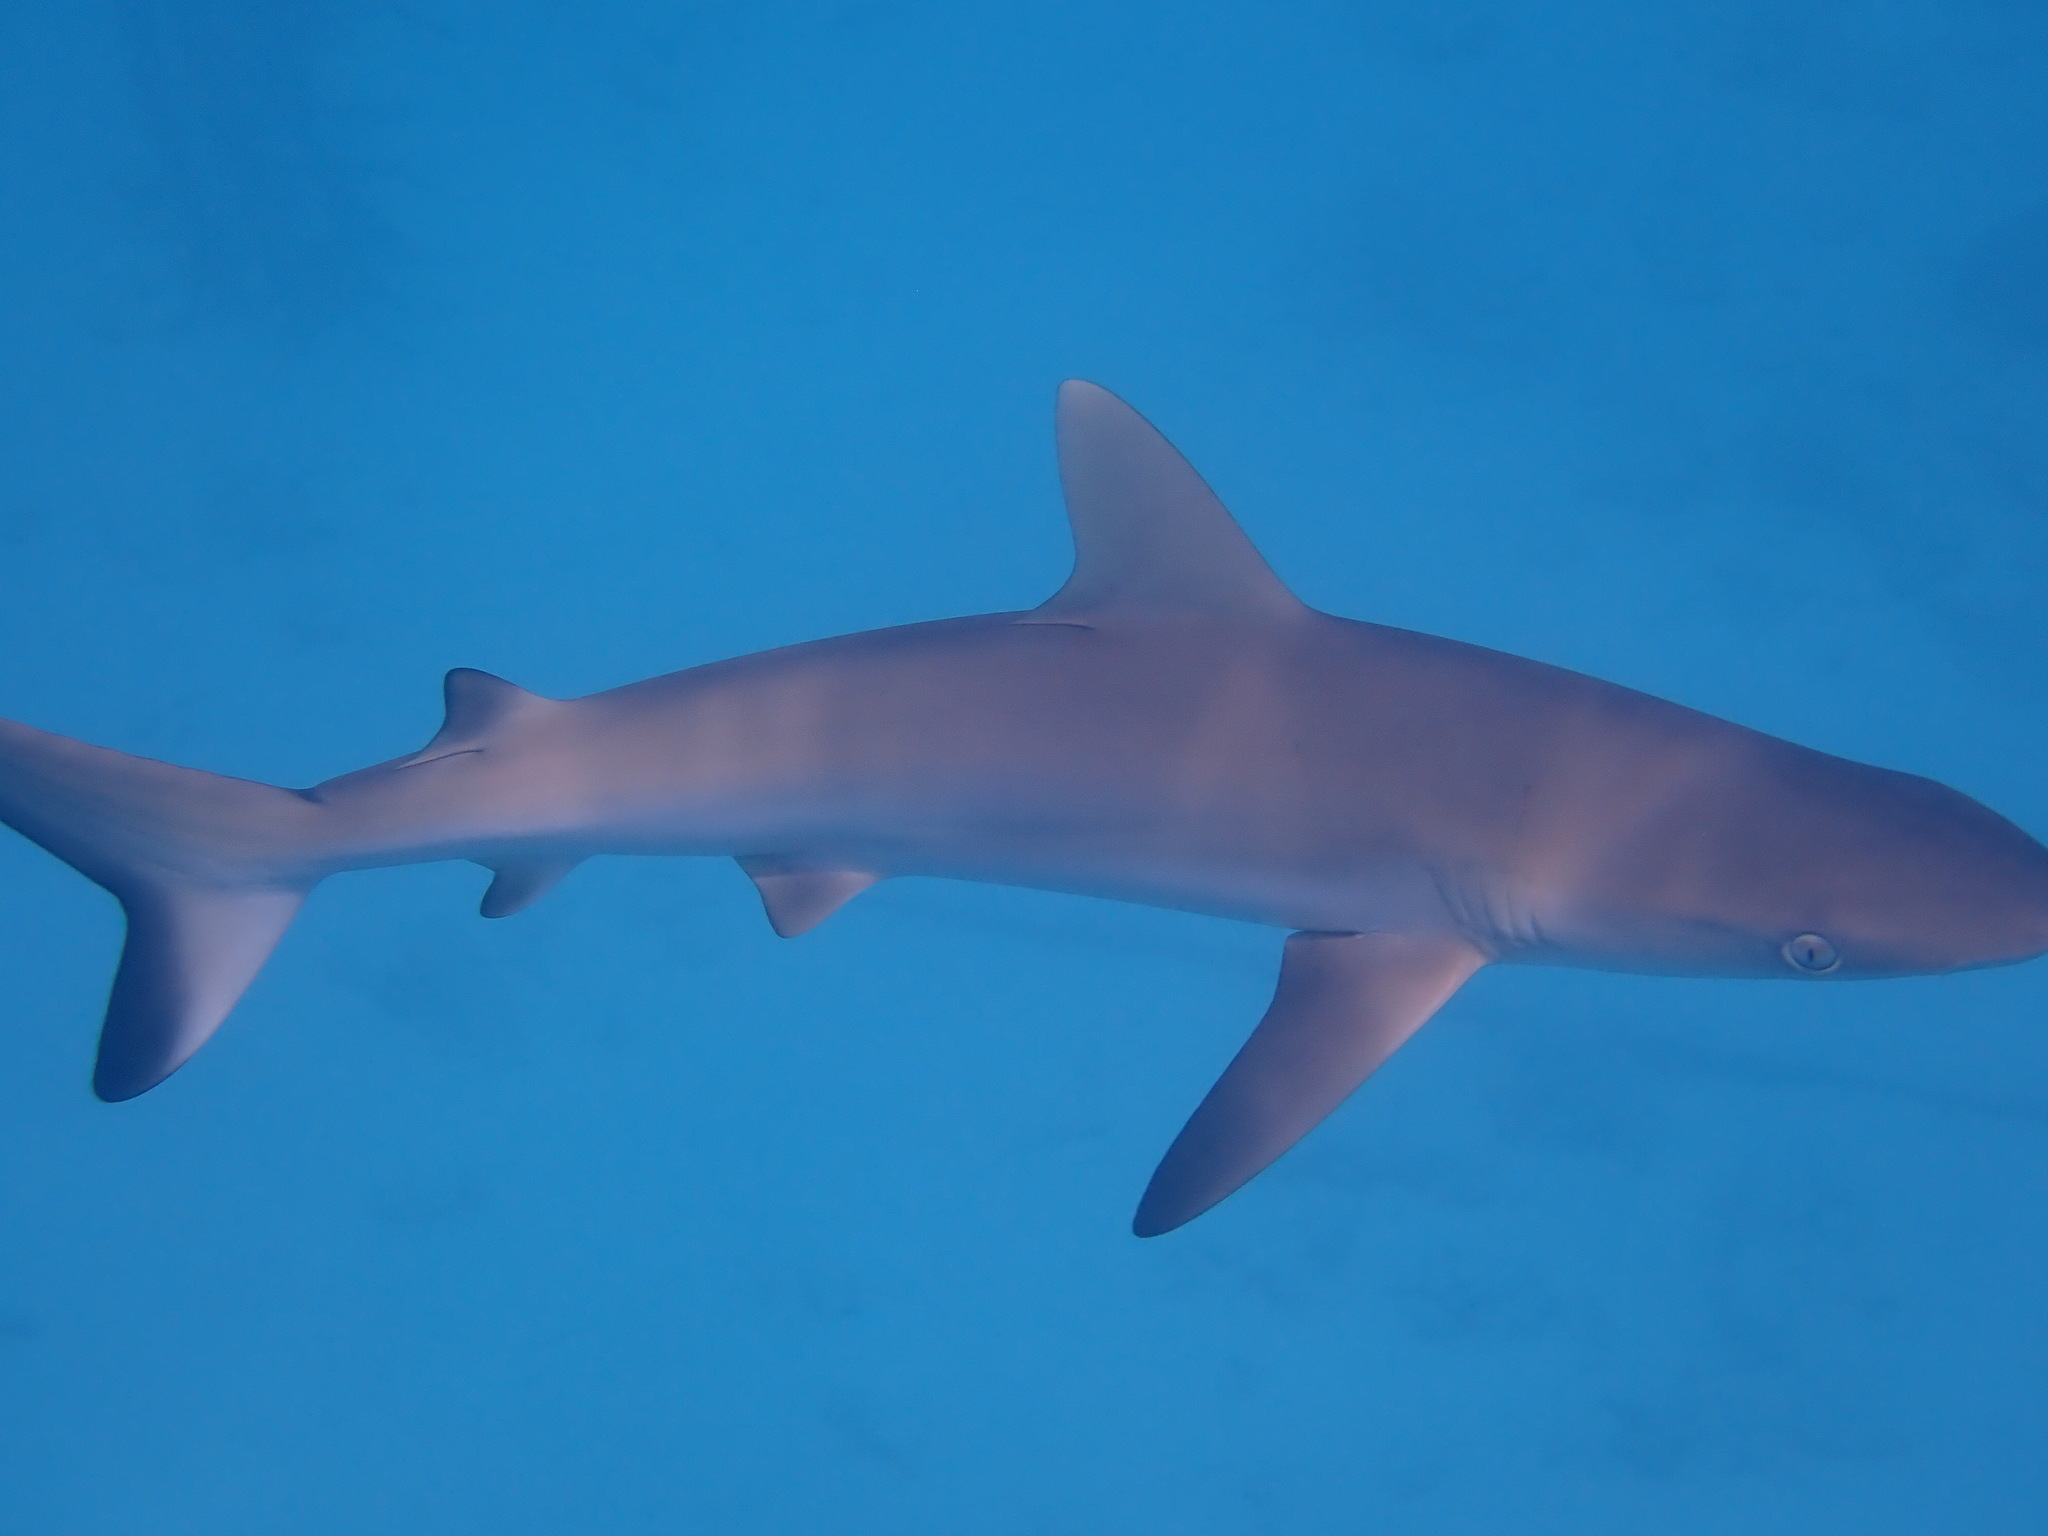
fish (species not among the labelled classes)